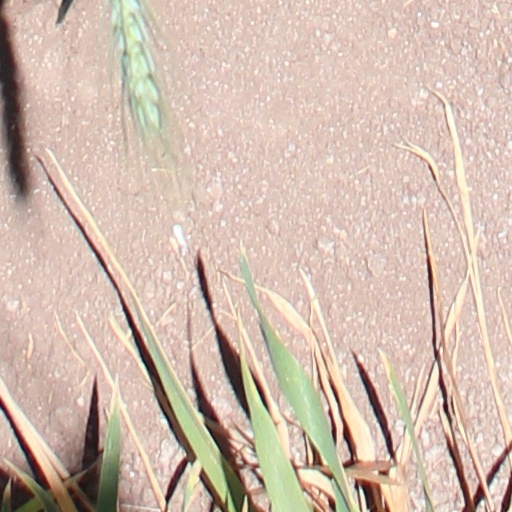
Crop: wheat